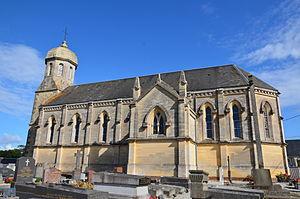
Église Saint-Germain de Saint-Germain-du-Pert.